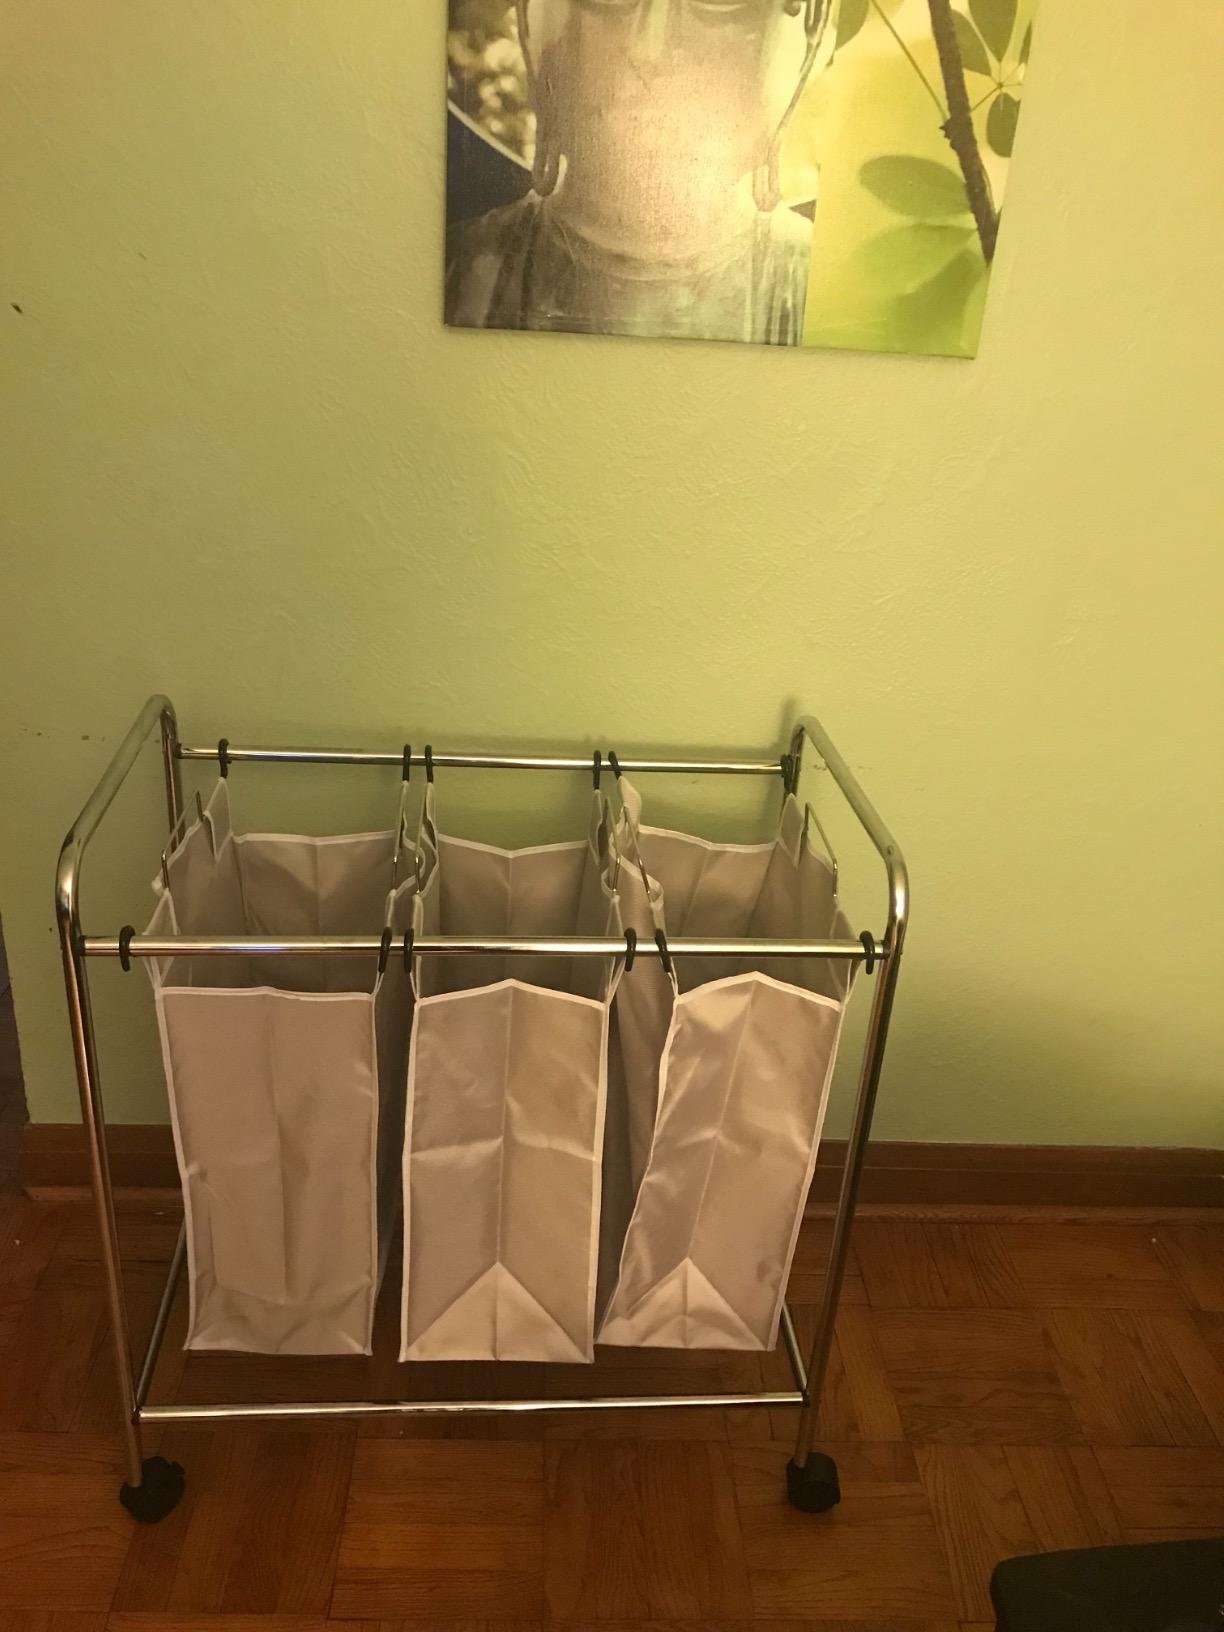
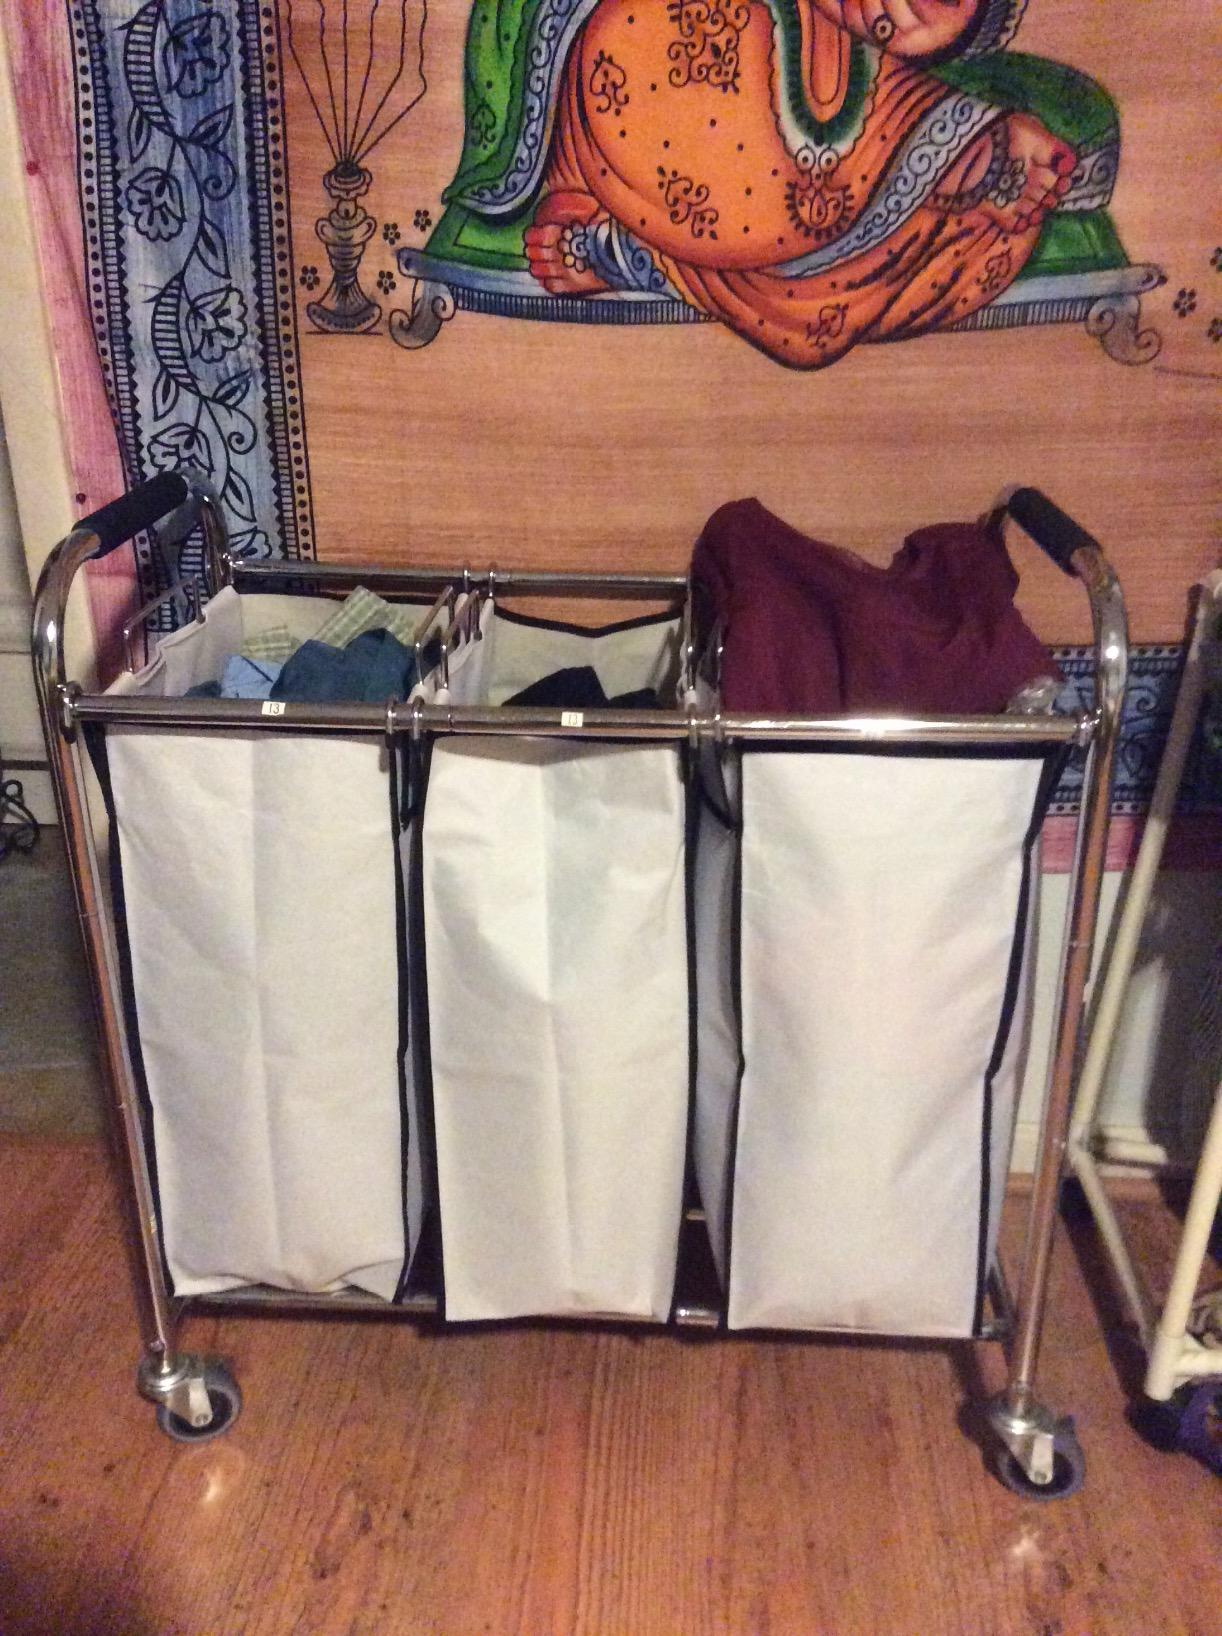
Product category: items_hamper
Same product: no